TSS Duke of Rothesay

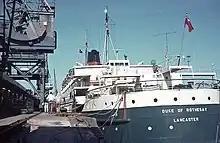
"Duke of Rothesay" at Fishguard in August 1969.

Along with her sister ships the TSS "Duke of Lancaster" and the TSS "Duke of Argyll" she was amongst the last passenger-only steamers built for British Railways (at that time, also a ferry operator). She was a replacement for the 1928 steamer built by the London Midland & Scottish Railway, RMS "Duke of Rothesay".